Foundry

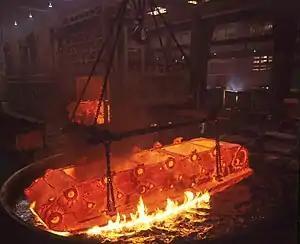
A tank hull undergoing heat treatment

Heat treating is a group of industrial and metalworking processes used to alter the physical, and sometimes chemical, properties of a material. The most common application is metallurgical. Heat treatments are also used in the manufacture of many other materials, such as glass. Heat treatment involves the use of heating or chilling, normally to extreme temperatures, to achieve a desired result such as hardening or softening of a material. Heat treatment techniques include annealing, case-hardening, precipitation strengthening, tempering, and quenching. Although the term "heat treatment" applies only to processes where the heating and cooling are done for the specific purpose of altering properties intentionally, heating and cooling often occur incidentally during other manufacturing processes such as hot forming or welding.